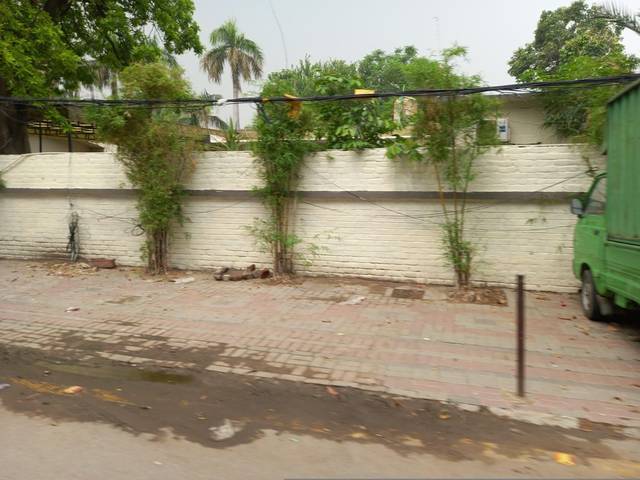
Region: Pakistan
Coordinates: 31.518, 74.355